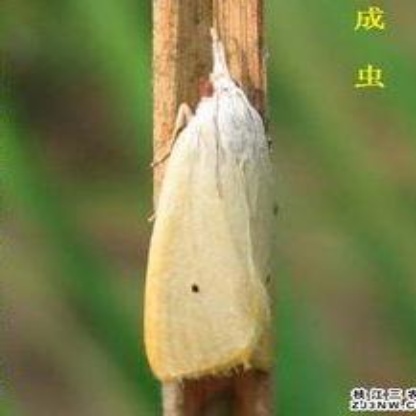
Nhãn: Sâu đục thân (Rice yellow stem borer)